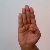
The image shows a hand gesture representing the letter 'B' in Indian Sign Language.